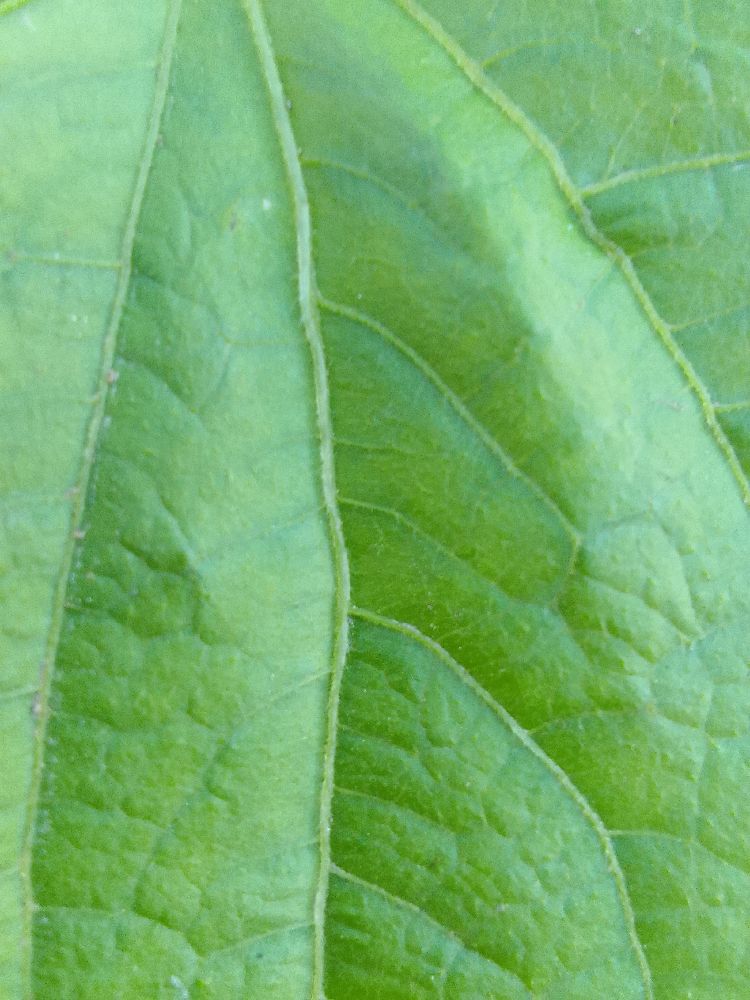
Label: healthy